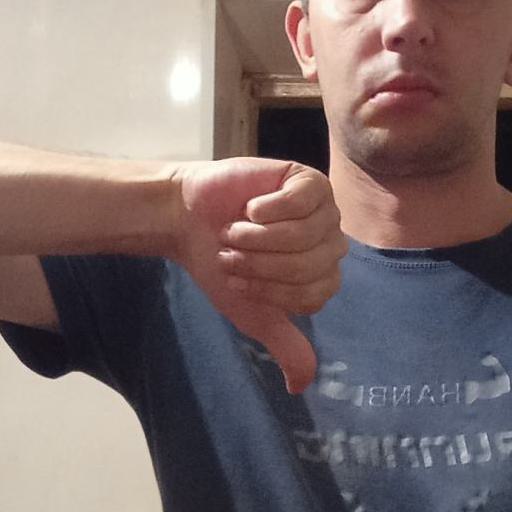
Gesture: dislike